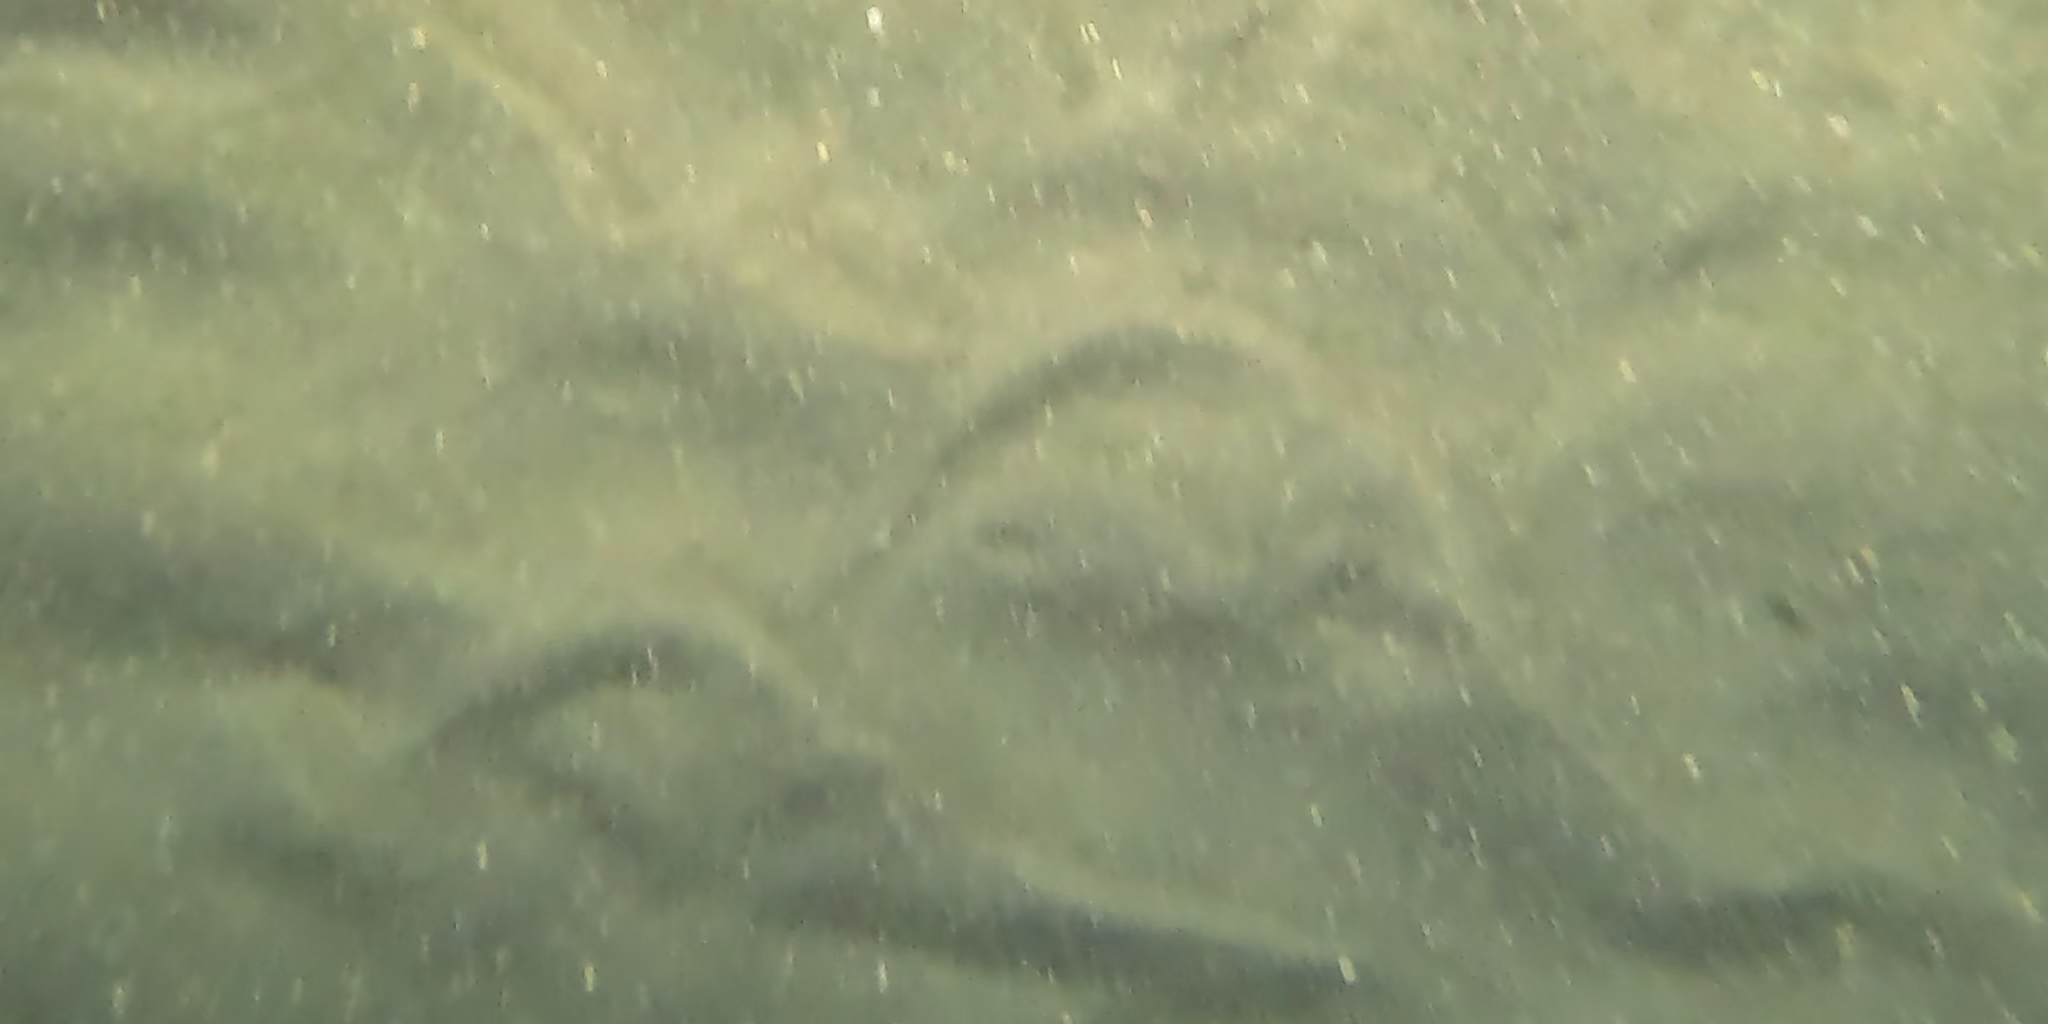
Seabed habitat: sand